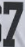
Number: 7